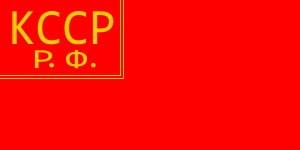
Argentine : Roberto Grau remporte le championnat.
La République socialiste soviétique kazakhe était l'une des 15 républiques membres de l'Union soviétique. Elle fut fondée le 5 décembre 1936 et dissoute le 16 décembre 1991. Son territoire correspond à celui de l'actuelle République du Kazakhstan. Sa capitale était Alma-Ata.
La République soviétique socialiste autonome kazakhe était une république autonome dans la république soviétique fédérative socialiste de Russie, au sein de l'Union soviétique. Elle a existé de 1920 à 1936. Son territoire correspond à celui du Kazakhstan actuel.